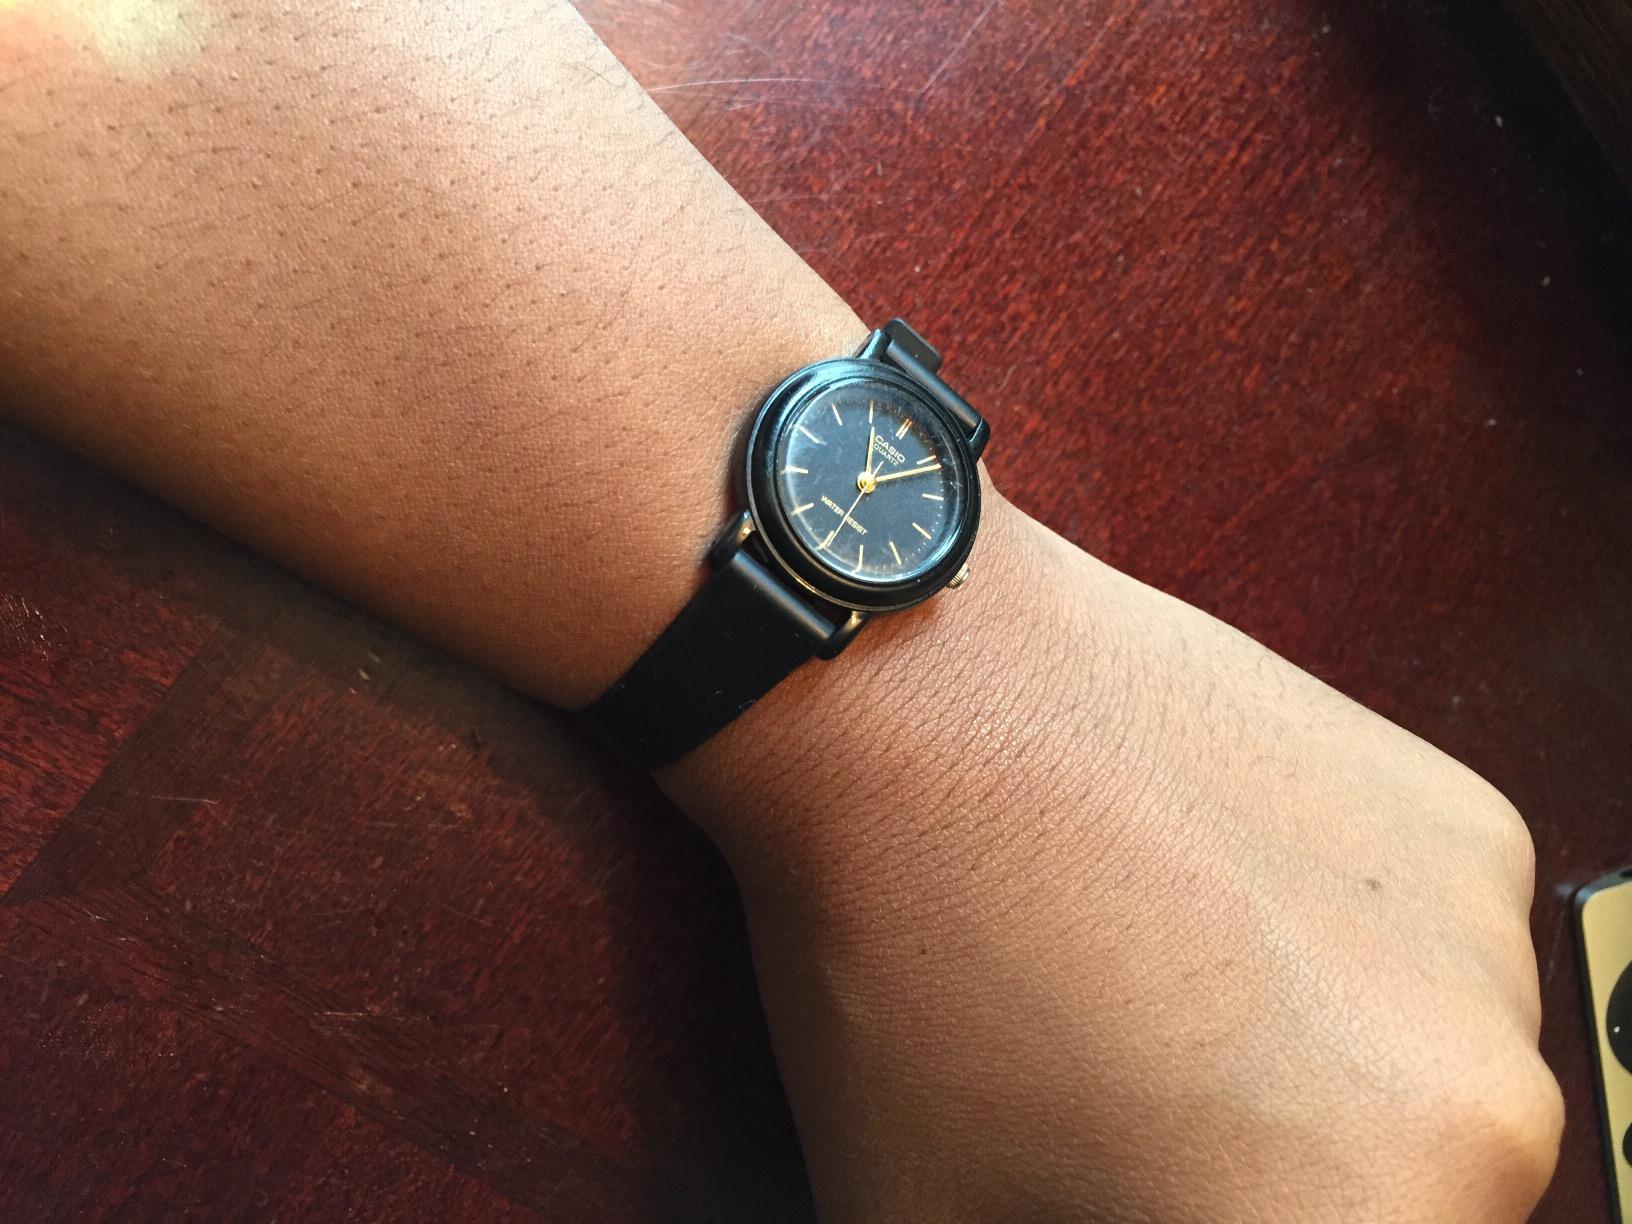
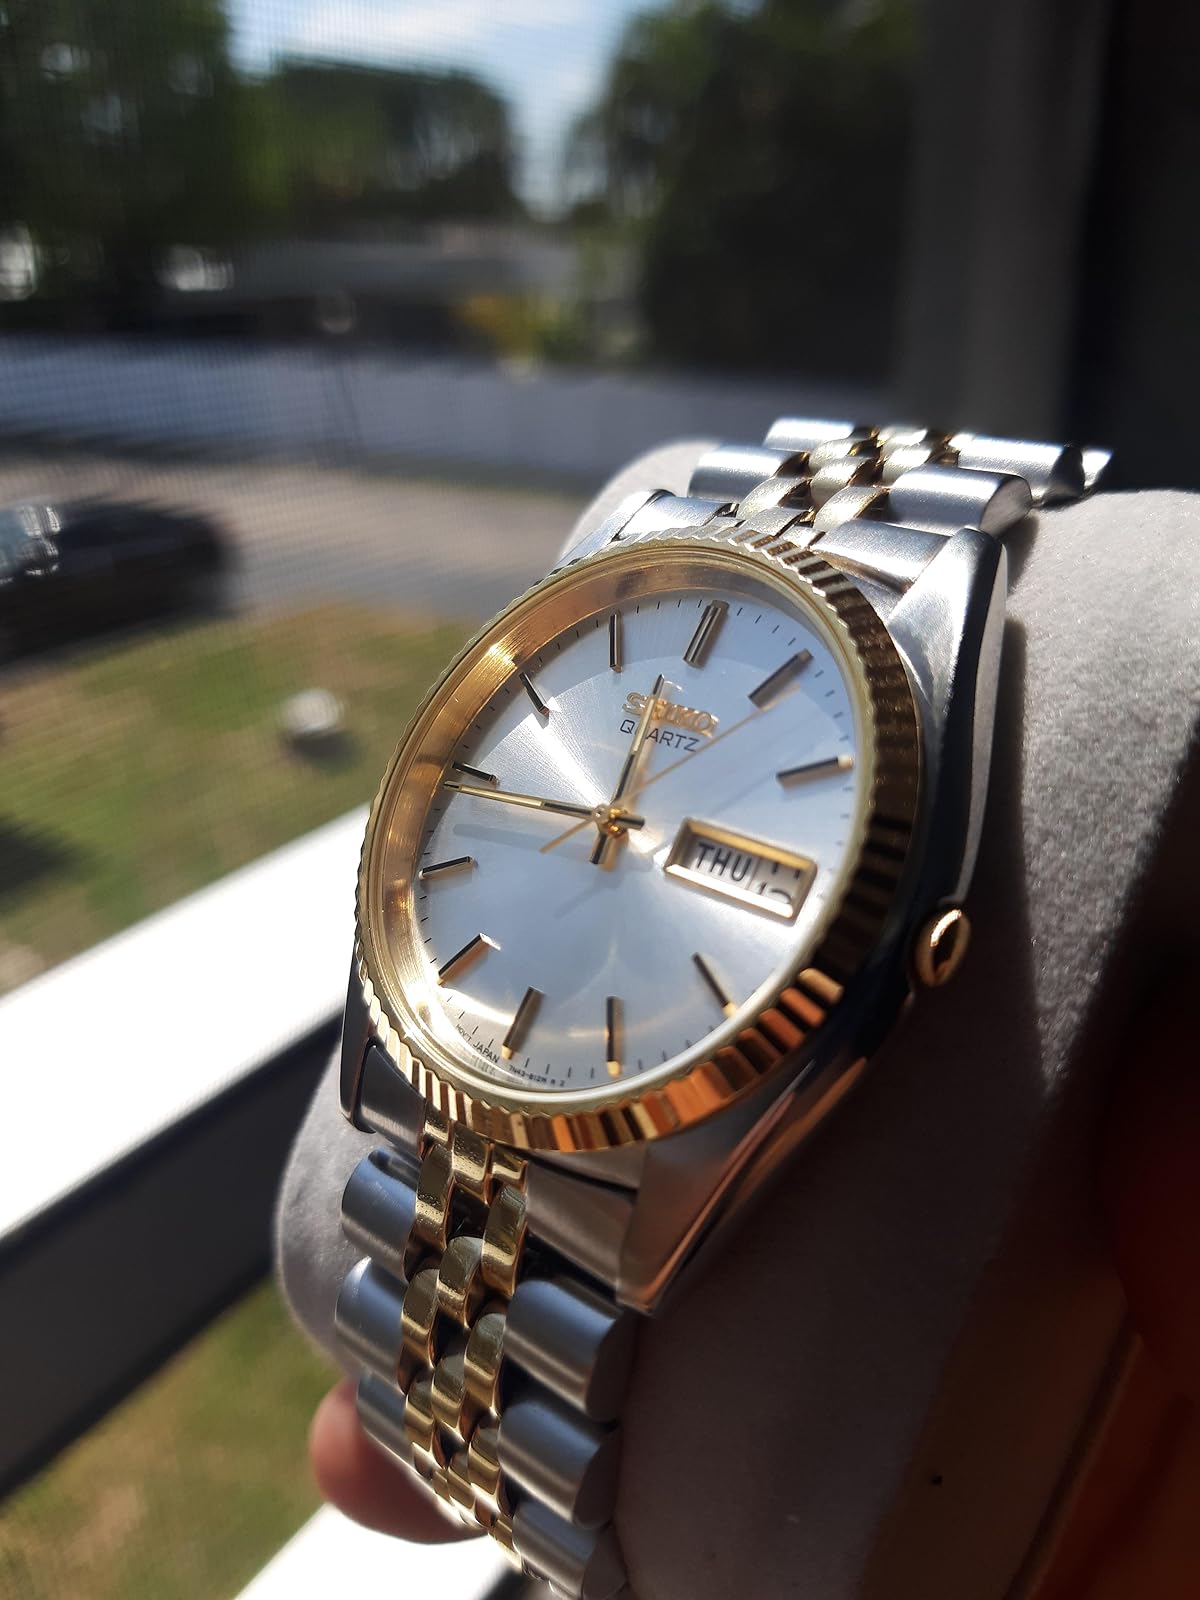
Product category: accessories_watch
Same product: no